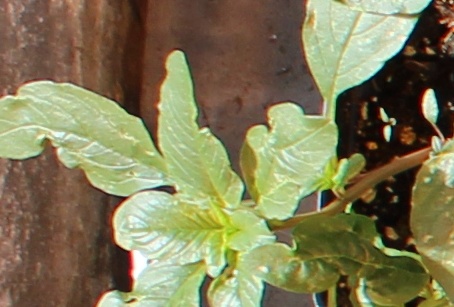
Label: Waterhemp